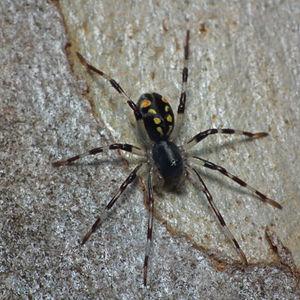
Subasteron daviesae, unique représentant du genre Subasteron, est une espèce d'araignées aranéomorphes de la famille des Zodariidae.